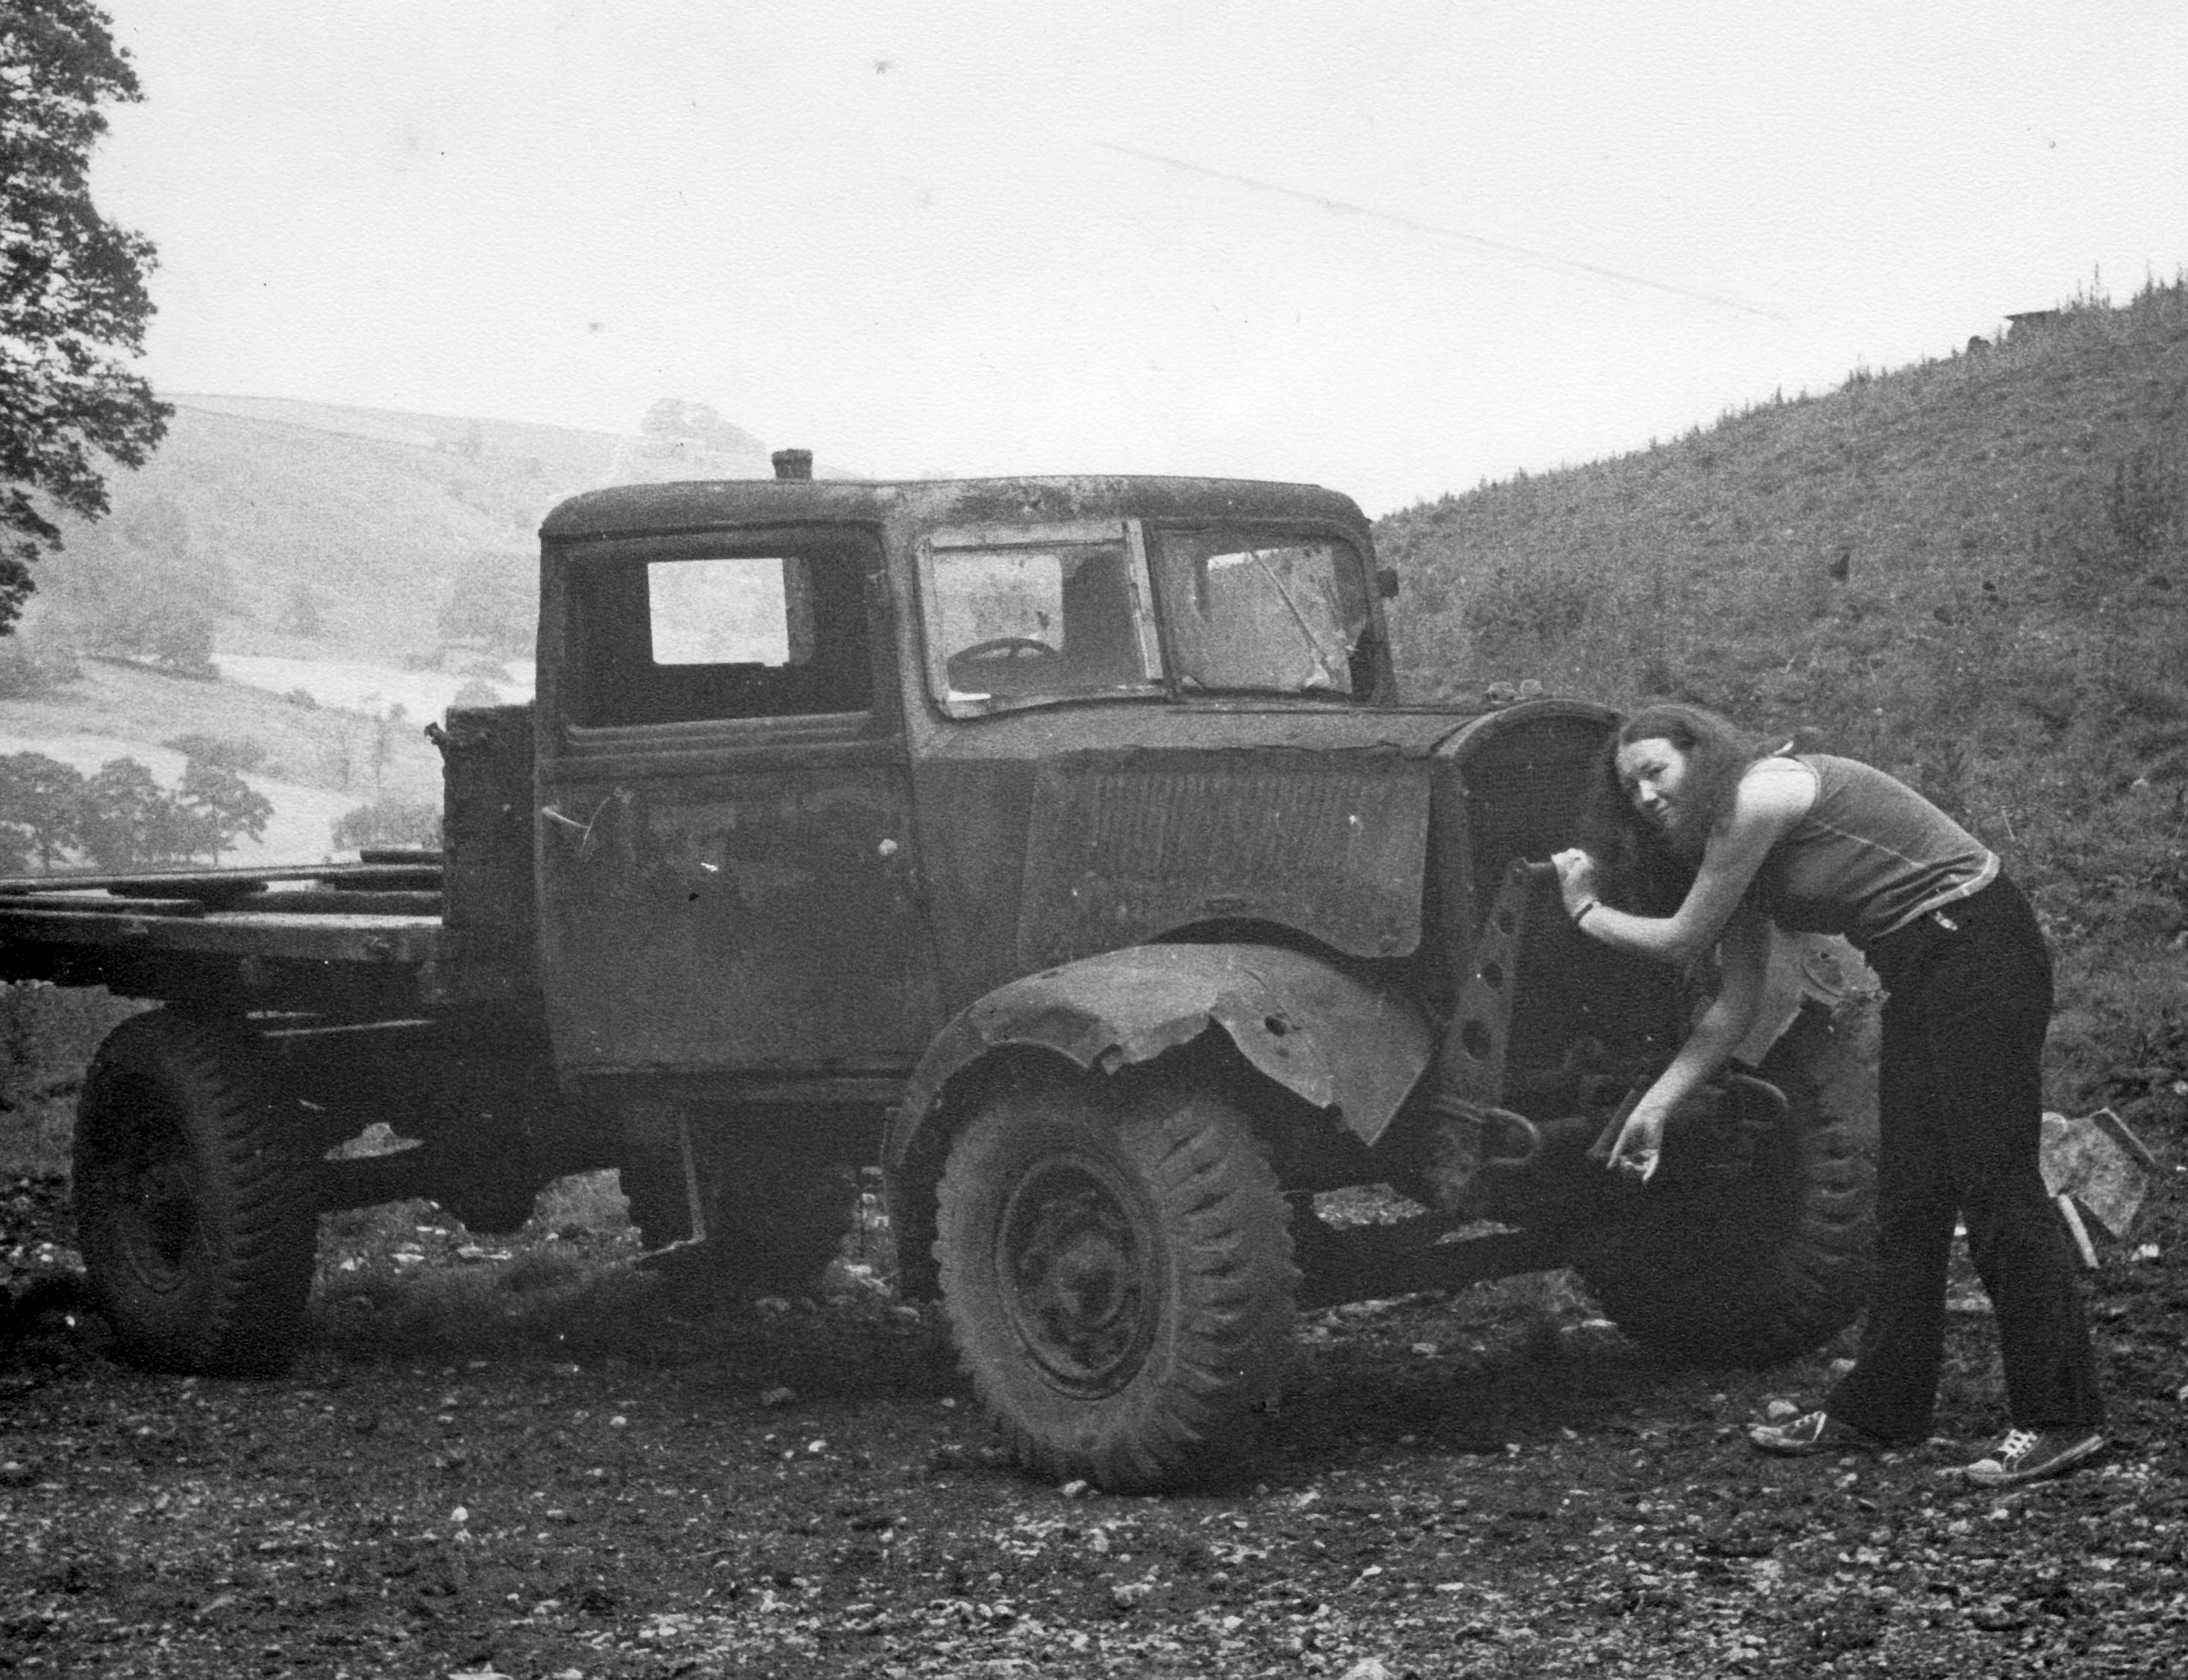
nature, motor vehicle, vehicle, truck, car, transport, classic car, off road vehicle, off roading